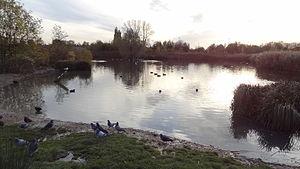
Sutcliffe Park est un parc public de 16,7 hectares situé à Eltham, dans le Royal Borough de Greenwich, à Londres. Une grande partie du parc est une réserve naturelle locale et un site d'importance capitale pour la conservation de la nature, de degré II. La faune comprend les libellules, les demoiselles, les martins-pêcheurs, les fauvettes. La rivière Quaggy traverse le parc, qui comprend une piste d’athlétisme et une salle de sport en plein air. Il a reçu un drapeau vert pour 2012-13.